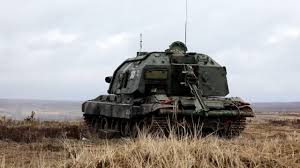
Label: 2S19_MSTA